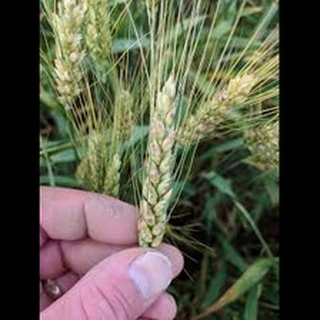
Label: wheat_smut